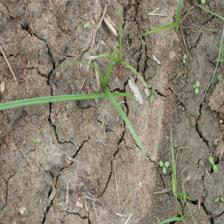
Label: Grass